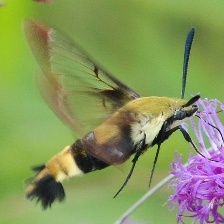
Species: CLEARWING MOTH